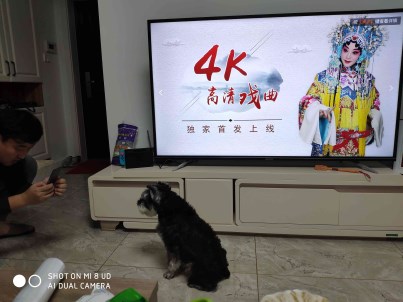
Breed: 2342-n000102-miniature_schnauzer